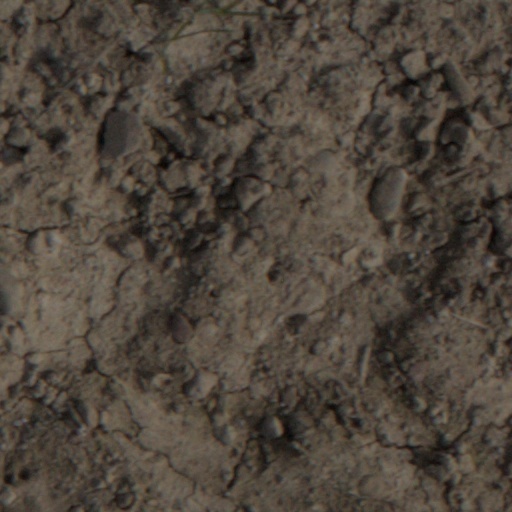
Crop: wheat